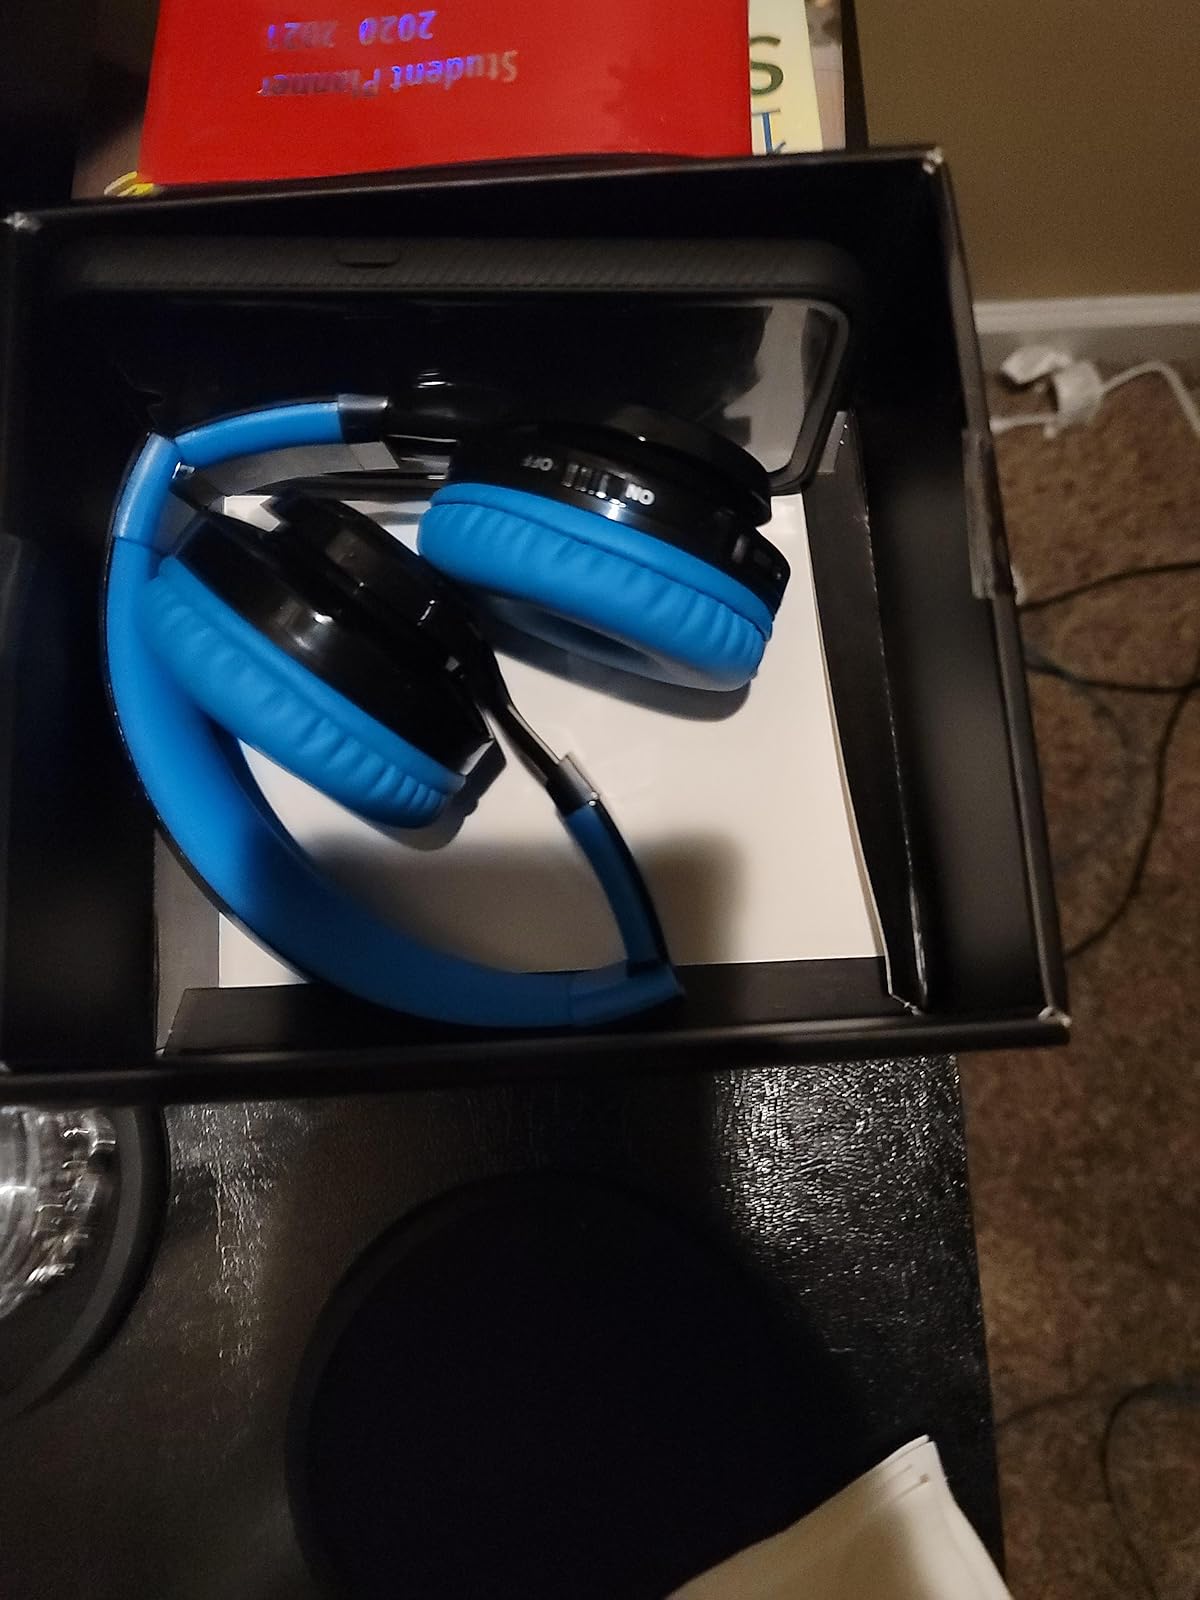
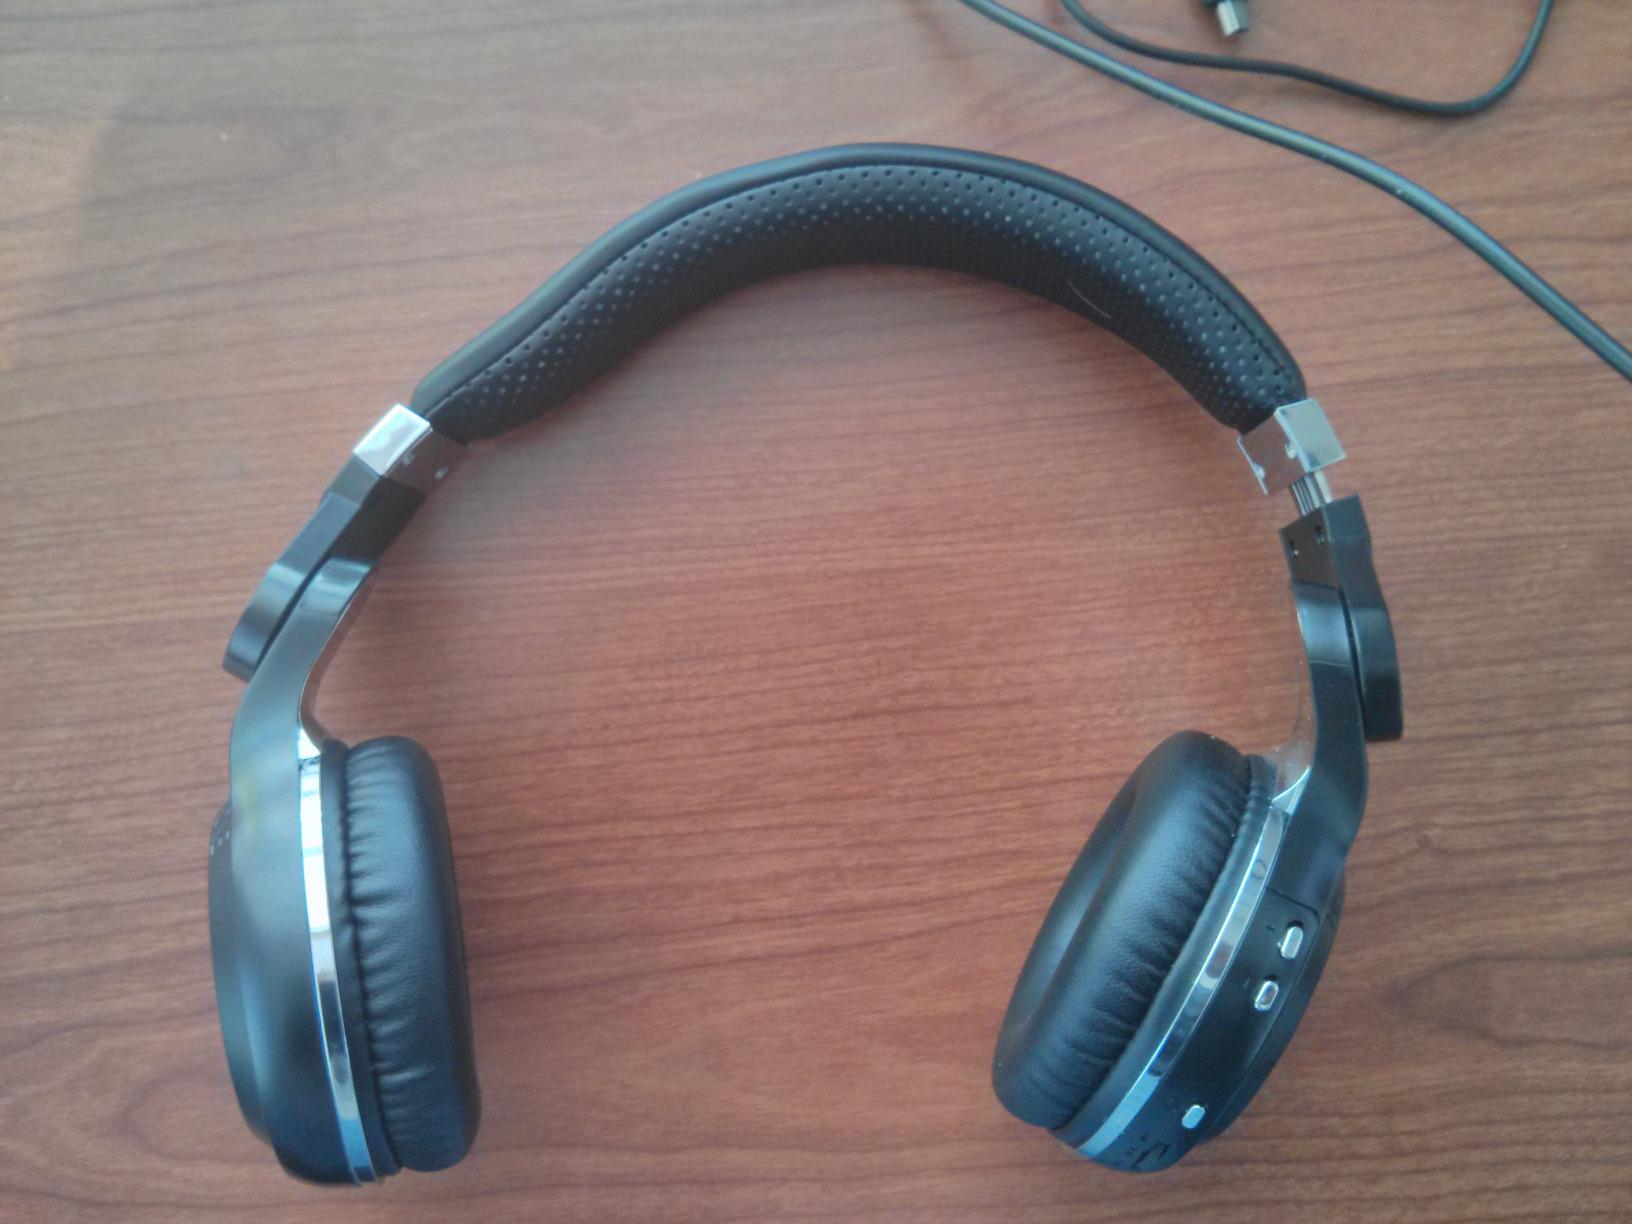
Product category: headphones
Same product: no